Keyboard expression

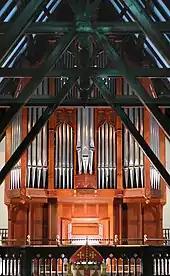
A tracker pipe organ uses a mechanical action; as such, when the keys are only partly depressed, the volume and tone are changed.

A third form of sensitivity is displacement sensitivity. Displacement-sensitive keyboards are often found on organs. Most mechanical organs, and some electrically actuated organs, are displacement-sensitive, i.e., when a key is partially pressed, the corresponding note (pipe, reed, etc.) in the organ produces a different, quieter sound than when the key is fully pressed. In some organs, the pitch or tone frequency may also be altered. Small tabletop organs and accordions often respond similarly, with sound output increasing as keys are pressed further down. Even the small circular accompaniment ("one button chord") keys found on accordions and on some organs exhibit this phenomenon. Accordingly, some electrically actuated organs have retained this form of keyboard a 34-rank organ in the Swiss village of Ursy is equipped with hi-tech features from Syncordia, including what some erroneously claim is the first non-mechanical action that directly controls the opening of a pipe organ's pallets in direct proportion to key movement, ostensibly combining the virtues of electric action with the intimate control of tracker action. However, Vincent Willis' 1884 patent Floating Lever pneumatic action also had this capability.